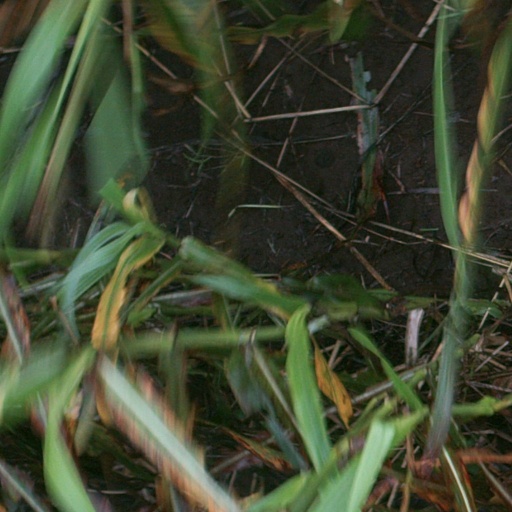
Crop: sorghum